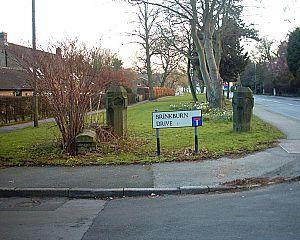
Totley est une banlieue située dans l'extrême sud-ouest de Sheffield, près de la frontière entre le Yorkshire et le Derbyshire. Autrefois un village du Derbyshire, Totley est officiellement devenu une partie de Sheffield en 1935, et fait partie à présent du canton électoral de Dore and Totley.